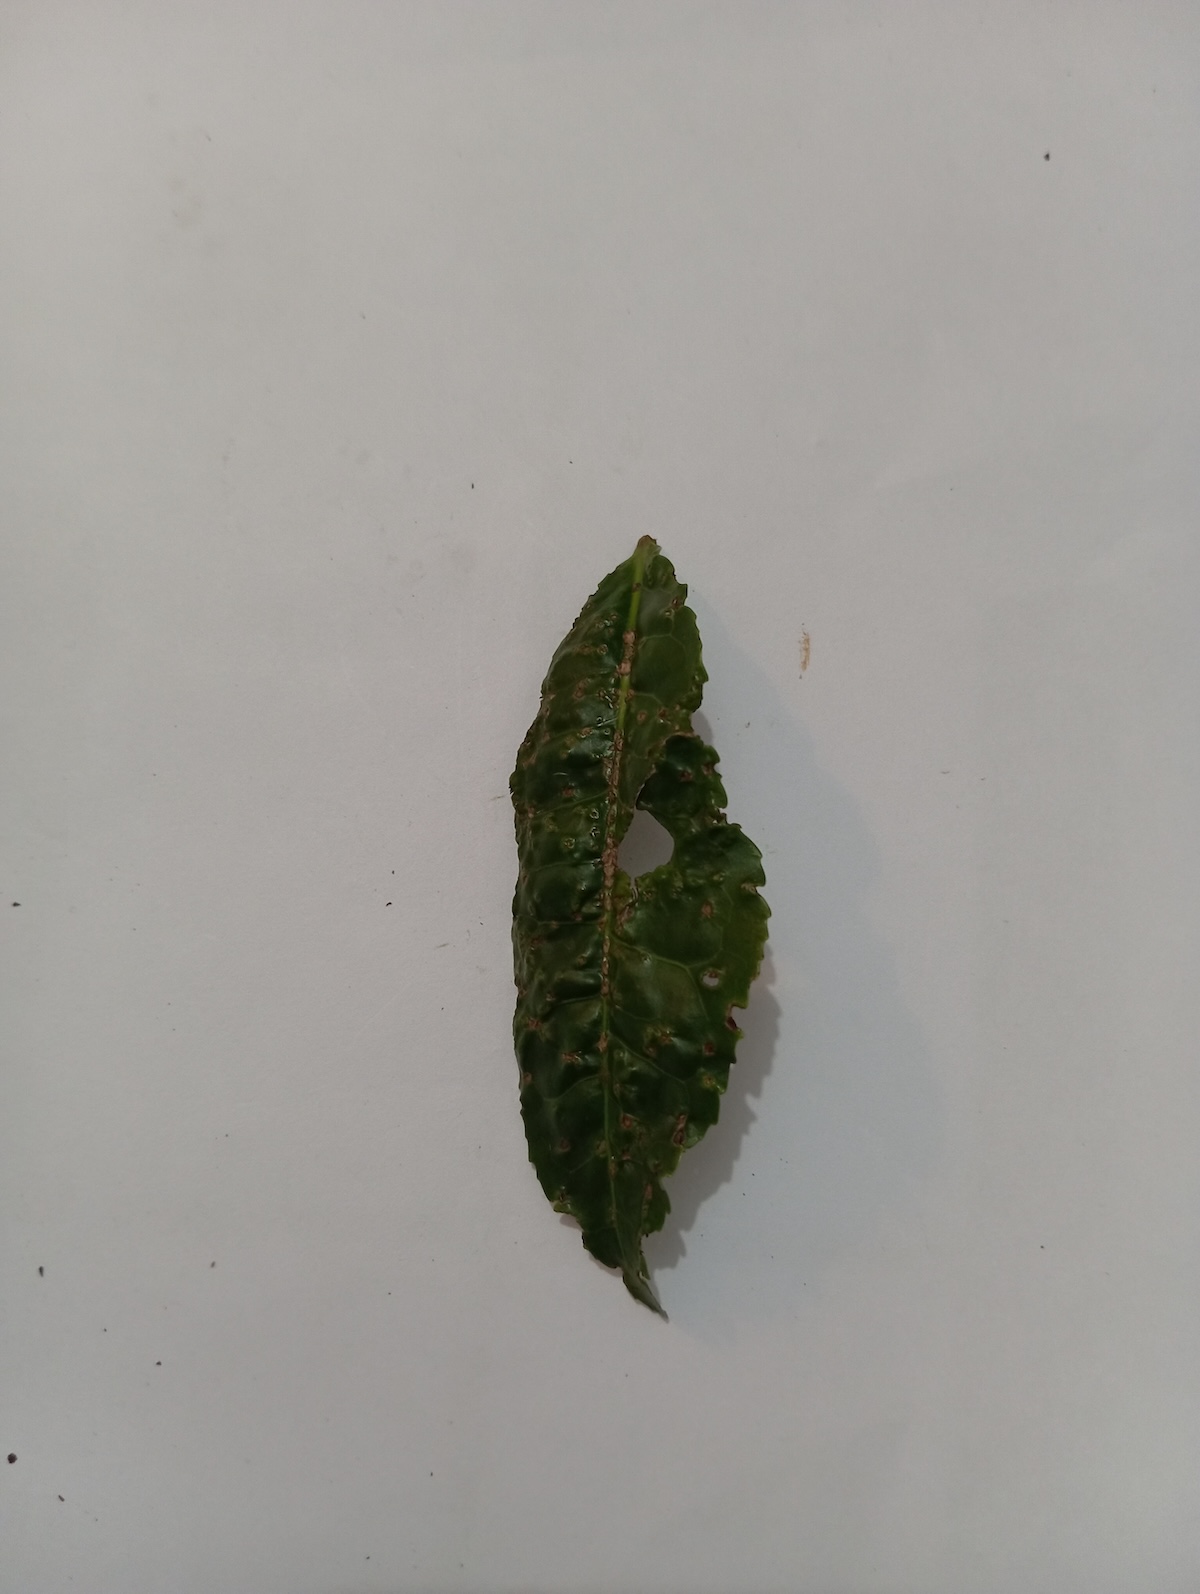
Label: Green mirid bug